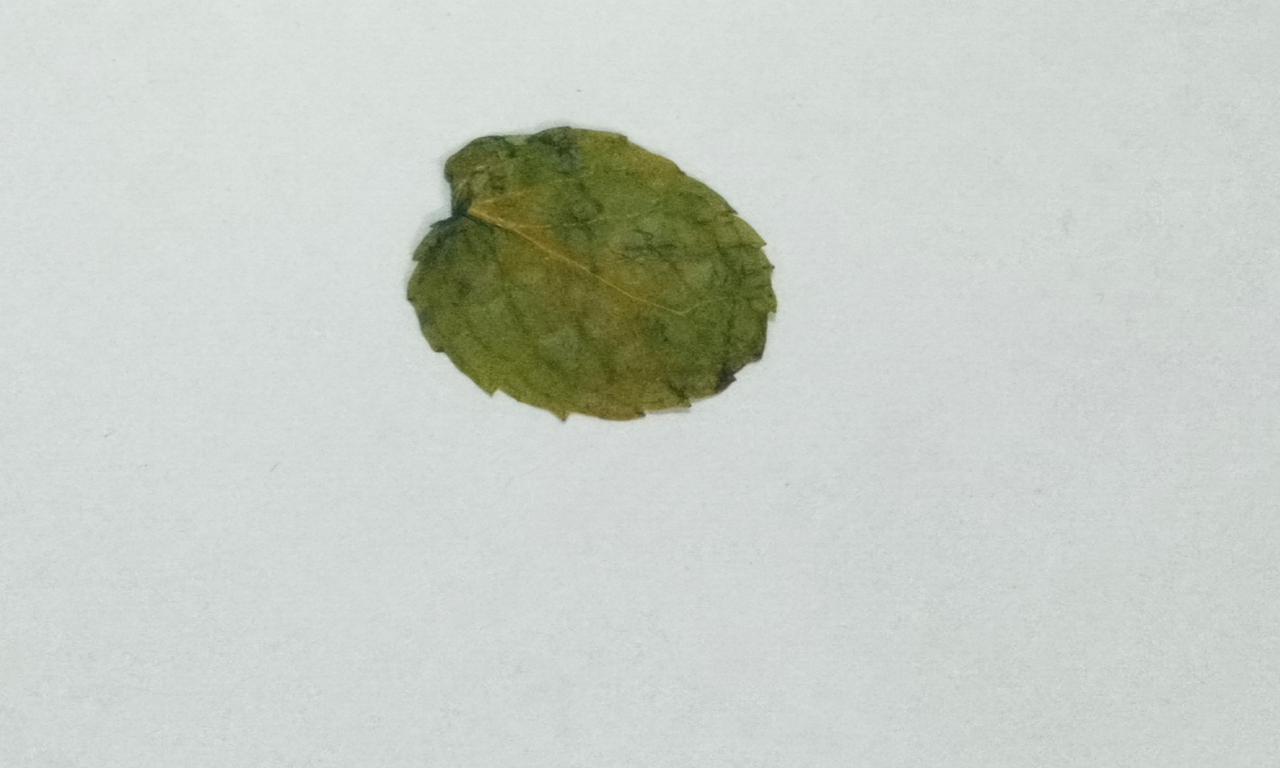
Label: Dried